Bosnian War

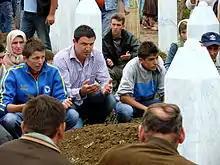
Mourners at the reburial ceremony for an exhumed victim of the Srebrenica massacre

After the death of Alija Izetbegović, The Hague revealed that an ICTY investigation of Izetbegović had been in progress which ended with his death. Bosniaks who were convicted of or were tried for war crimes include Rasim Delić, chief of staff of the Army of Bosnia and Herzegovina, who was sentenced to three years' imprisonment on 15 September 2008 for his failure to prevent the Bosnian mujahideen members of the Bosnian army from committing crimes against captured civilians and enemy combatants. Enver Hadžihasanović, a general of the Army of the Republic of Bosnia and Herzegovina, was sentenced to 3.5 years for authority over acts of murder and wanton destruction in Central Bosnia. Hazim Delić was the Bosniak Deputy Commander of the Čelebići prison camp, which detained Serb civilians. He was sentenced to 18 years by the ICTY Appeals Chamber on 8 April 2003 for murder and torture of the prisoners and for raping two Serbian women. Bosnian commander Sefer Halilović was charged with one count of violation of the laws and customs of war on the basis of superior criminal responsibility of the incidents during Operation Neretva '93 and found not guilty. Serbs have accused Sarajevo authorities of practicing selective justice by actively prosecuting Serbs while ignoring or downplaying Bosniak war crimes.